Atsumare! Fushigi Kenkyū-bu

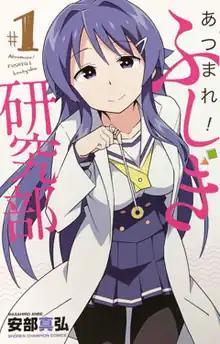
First volume cover

is a Japanese manga series written and illustrated by Masahiro Anbe. It was serialized in Akita Shoten's manga magazine "Weekly Shōnen Champion" from September 2016 to July 2024, with its chapters collected in 20 volumes.